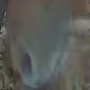
Face region: mouth_nostrils (mouth_chin_nostrils_and_profile)
Pain indicator: not_present